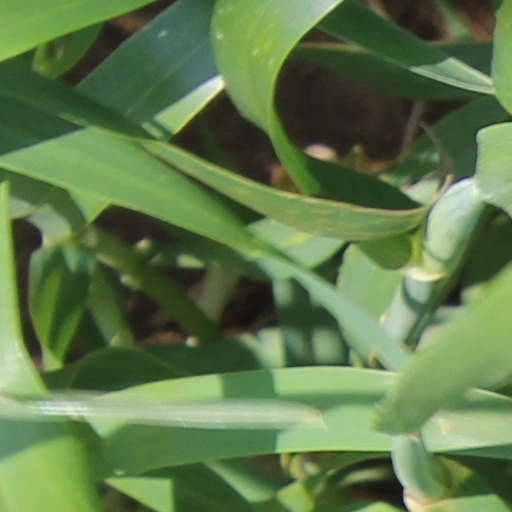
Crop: wheat